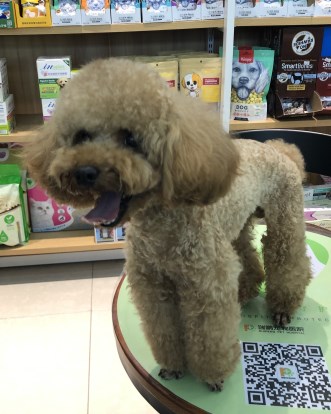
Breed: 7449-n000128-teddy